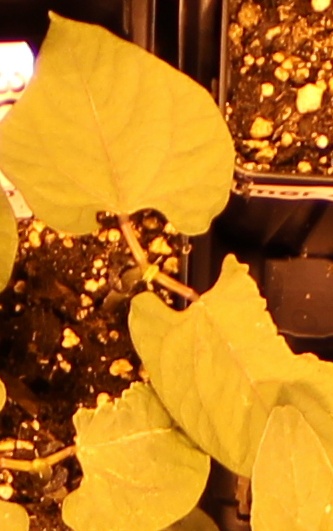
Label: Blackbean